RFA Lyme Bay

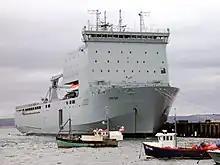
RFA "Lyme Bay" at Portland, August 2007

RFA "Lyme Bay" is a Bay-class auxiliary dock landing ship (LSD(A)) of the British Royal Fleet Auxiliary (RFA). Ordered from Swan Hunter in 2000, the ship was launched in 2005. However, cost overruns and delays saw the shipbuilder removed from the project, and the incomplete ship was towed to Govan for finishing by BAE Systems Naval Ships. "Lyme Bay" entered service in late 2007; the last ship of the class to join the RFA.